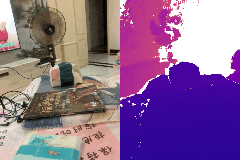
Label: book